Sanju Mariko

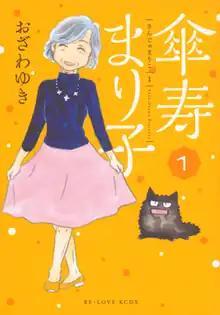
First volume cover, featuring Koda Mariko

is a Japanese manga series written and illustrated by Yuki Ozawa. It was serialized in Kodansha's manga magazine "Be Love" from June 2016 to June 2021, with its chapters collected in 16 volumes. In 2018, the manga won the 42nd Kodansha Manga Award in the general category.